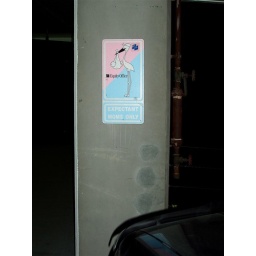
Courtesy sign in ramp at Ricks office building